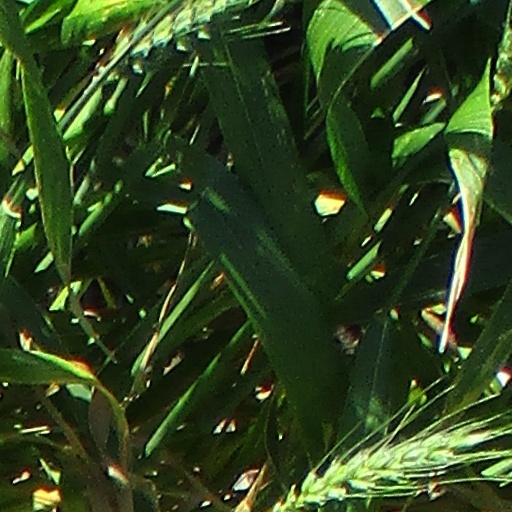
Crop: wheat